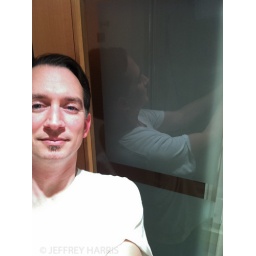
glass door in the bathroom. weird